Compound steam engine

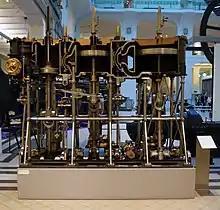
Cutaway of triple expansion compound steam engine, 1888

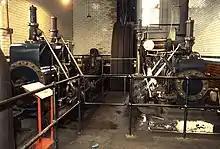
The Coldharbour Mill Pollit and Wigzell cross-compound engine, which drives the rope race seen in the background, transmitting power to line shafts on all five levels of the mill

A compound steam engine unit is a type of steam engine where steam is expanded in two or more stages.